Education in ancient Rome

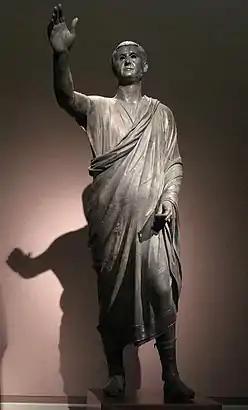
"The Orator", c. 100 BC, an Etrusco-Roman bronze statue depicting Aule Metele (Latin: Aulus Metellus), an Etruscan man wearing a Roman toga while engaged in rhetoric; the statue features an inscription in the Etruscan alphabet

At the height of the Roman Republic and later the Roman Empire, the Roman system of education gradually found its final form. Formal schools were established, which serviced paying students; very little that could be described as free public education existed. Both boys and girls were educated, though not necessarily together.